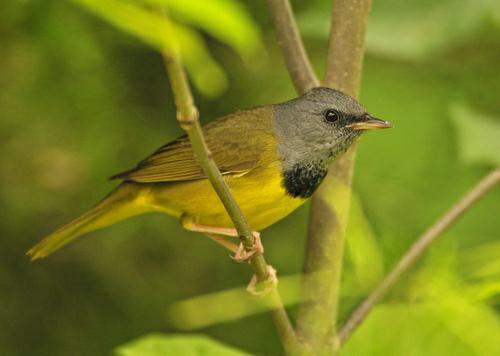
A photo of a mourning warbler